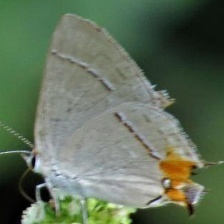
Species: GREY HAIRSTREAK
Butterfly family (ImageNet category): lycaenid_butterfly